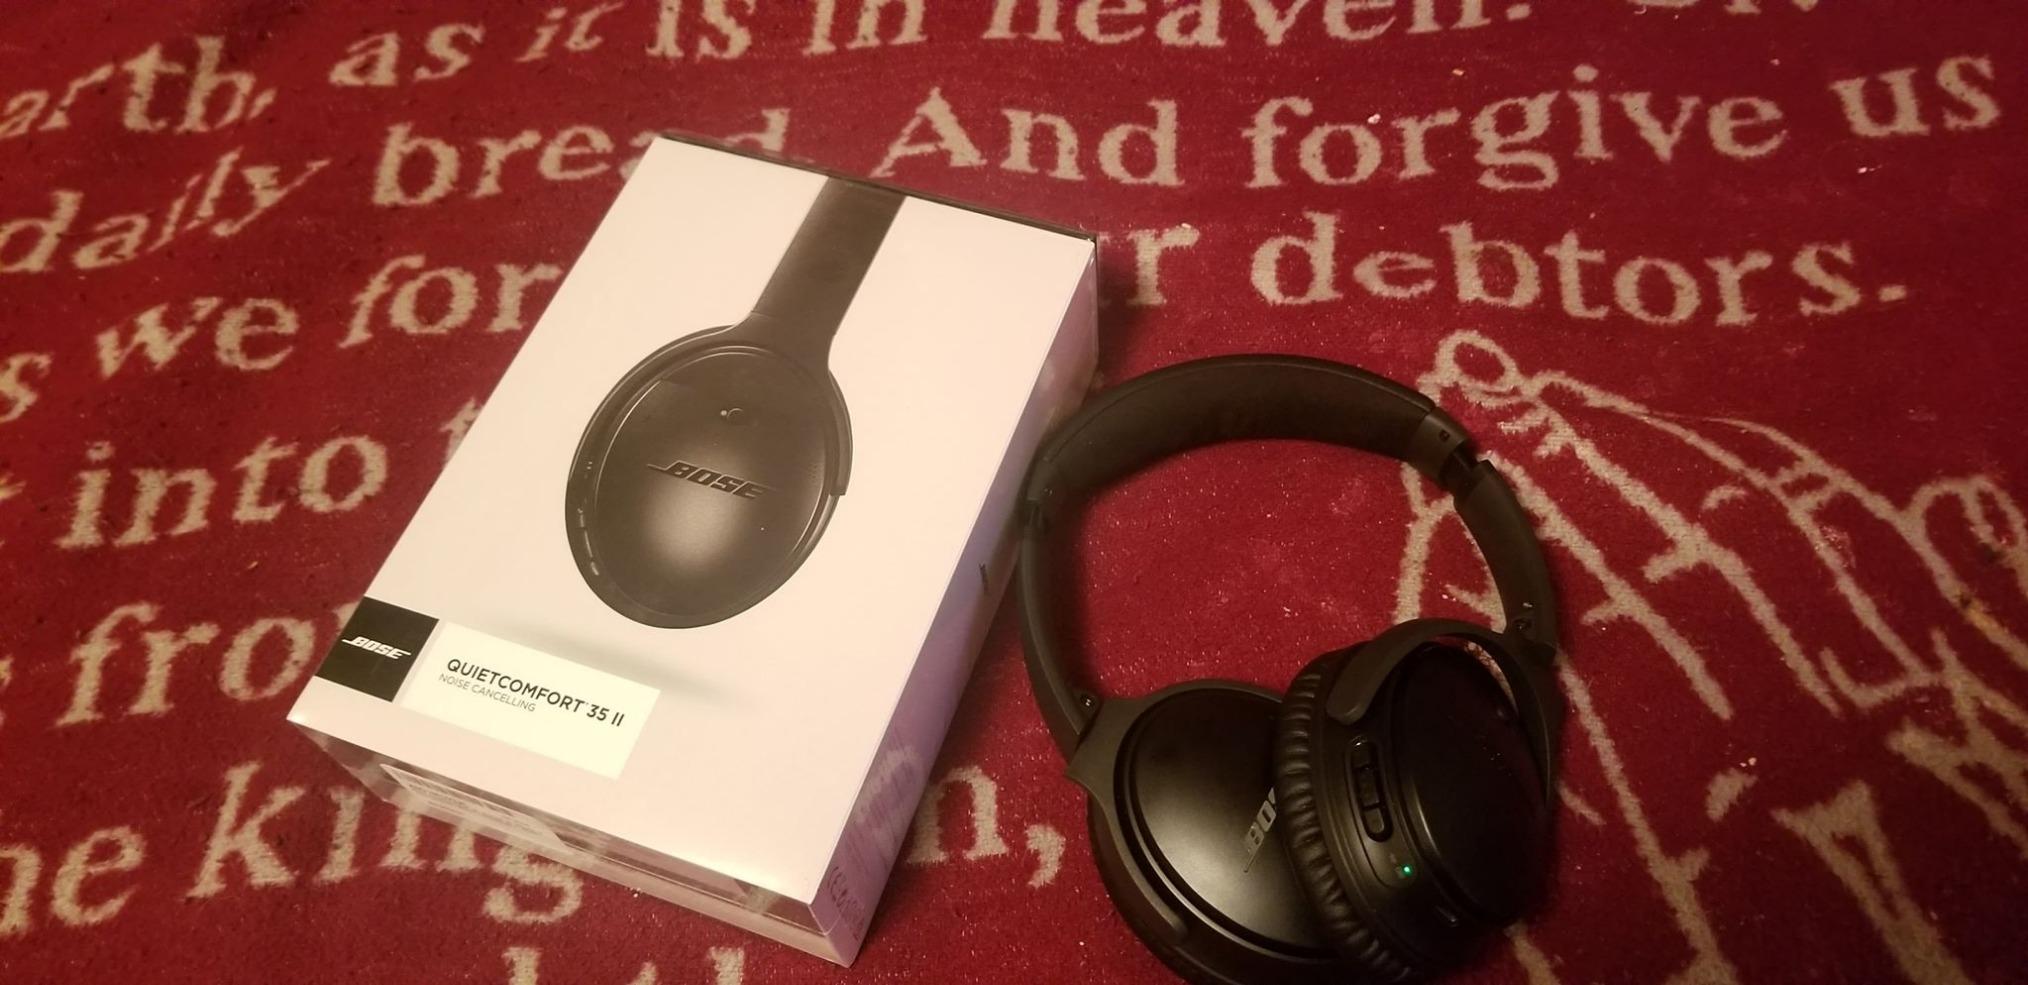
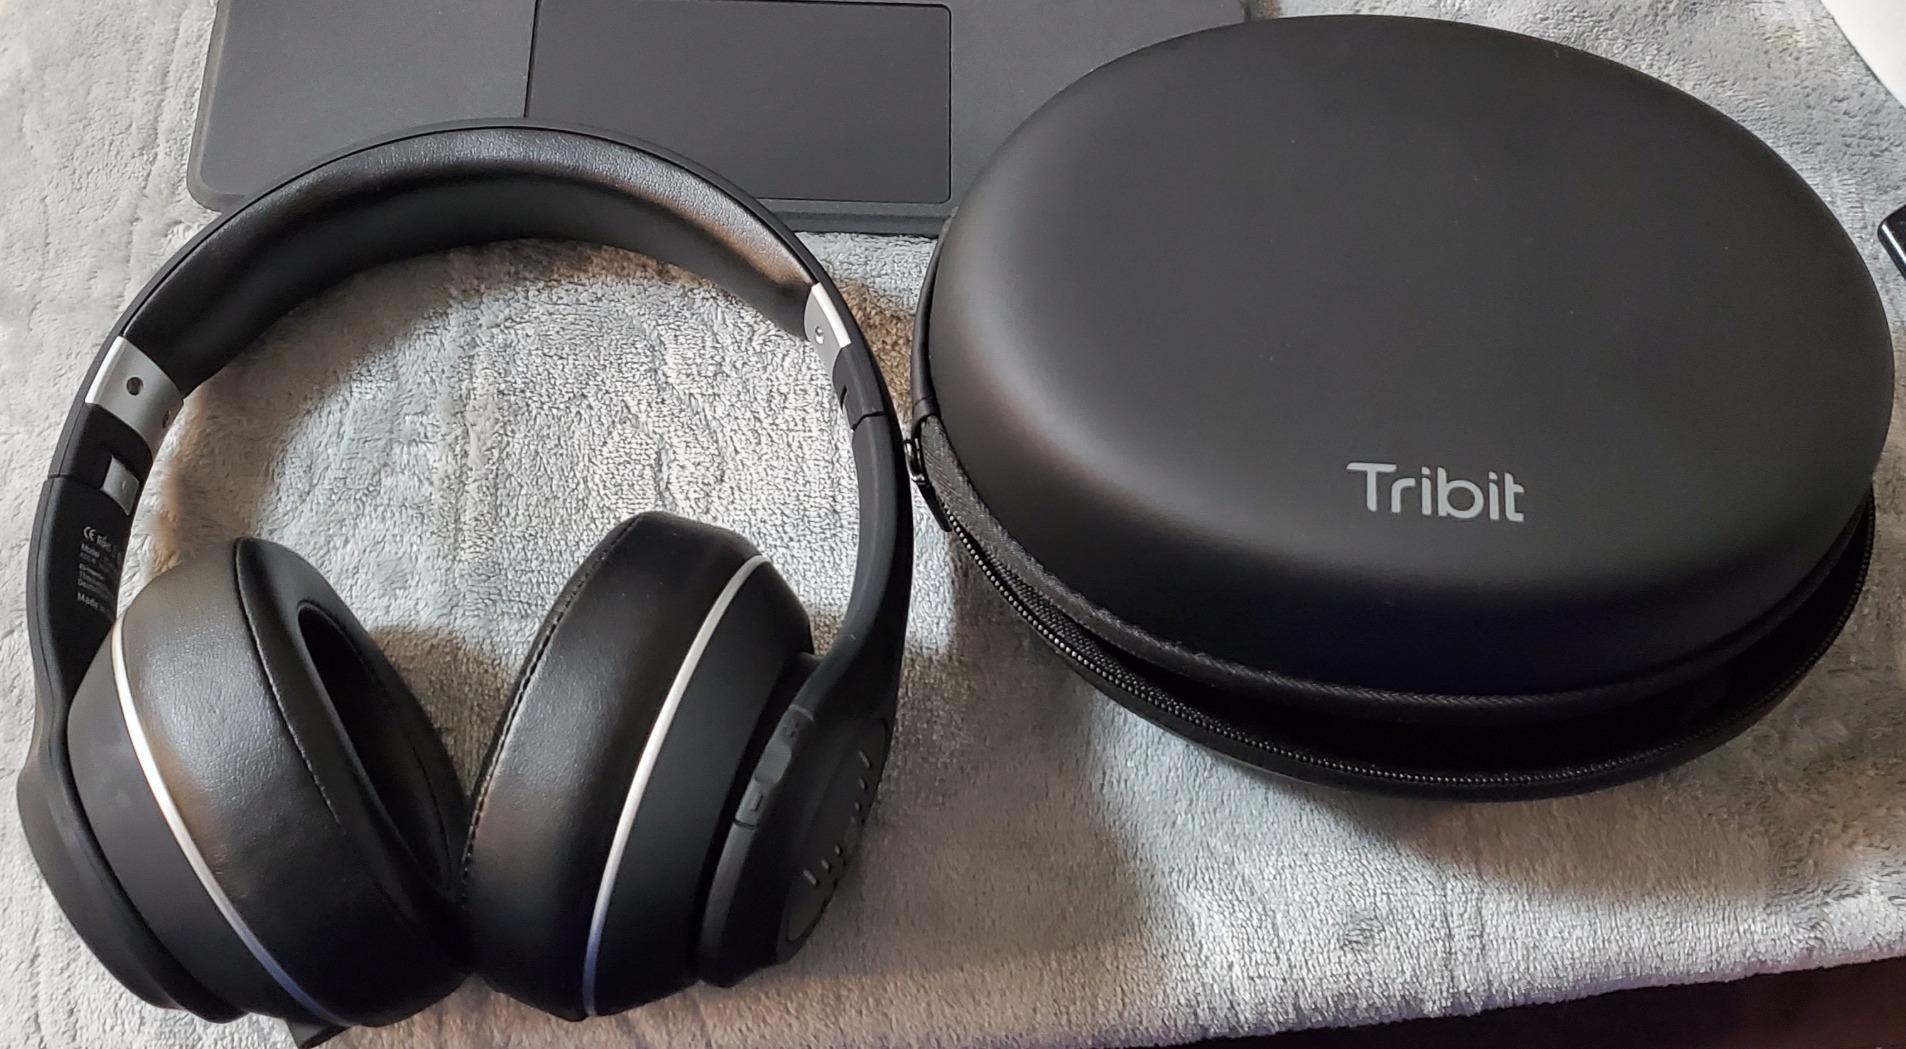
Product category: headphones
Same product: no